Fire extinguisher

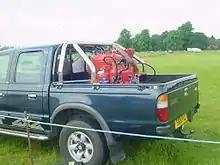
Heavy-duty CO-powered fire extinguisher on standby at a temporary helicopter landing site

The height limit for installation, as determined by the NFPA, is for fire extinguishers weighing less than . However, compliance with the Americans with Disabilities Act (ADA) also needs to be followed within the United States. The ADA height limit of the fire extinguisher, as measured at the handle, is . Fire extinguisher installations are also limited to protruding no more than 4 inches into the adjacent path of travel. The ADA rule states that any object adjacent to a path of travel may not project more than if the object's bottom leading edge is higher than . The 4-inch protrusion rule was designed to protect people with low-vision and those who are blind. The height limit rule of 48 inches is primarily related to access by people with wheelchairs but it is also related to other disabilities as well. Prior to 2012, the height limit was for side-reach by wheelchair-accessible installations. Installations made prior to 2012 at the 54-inch height are not required to be changed.